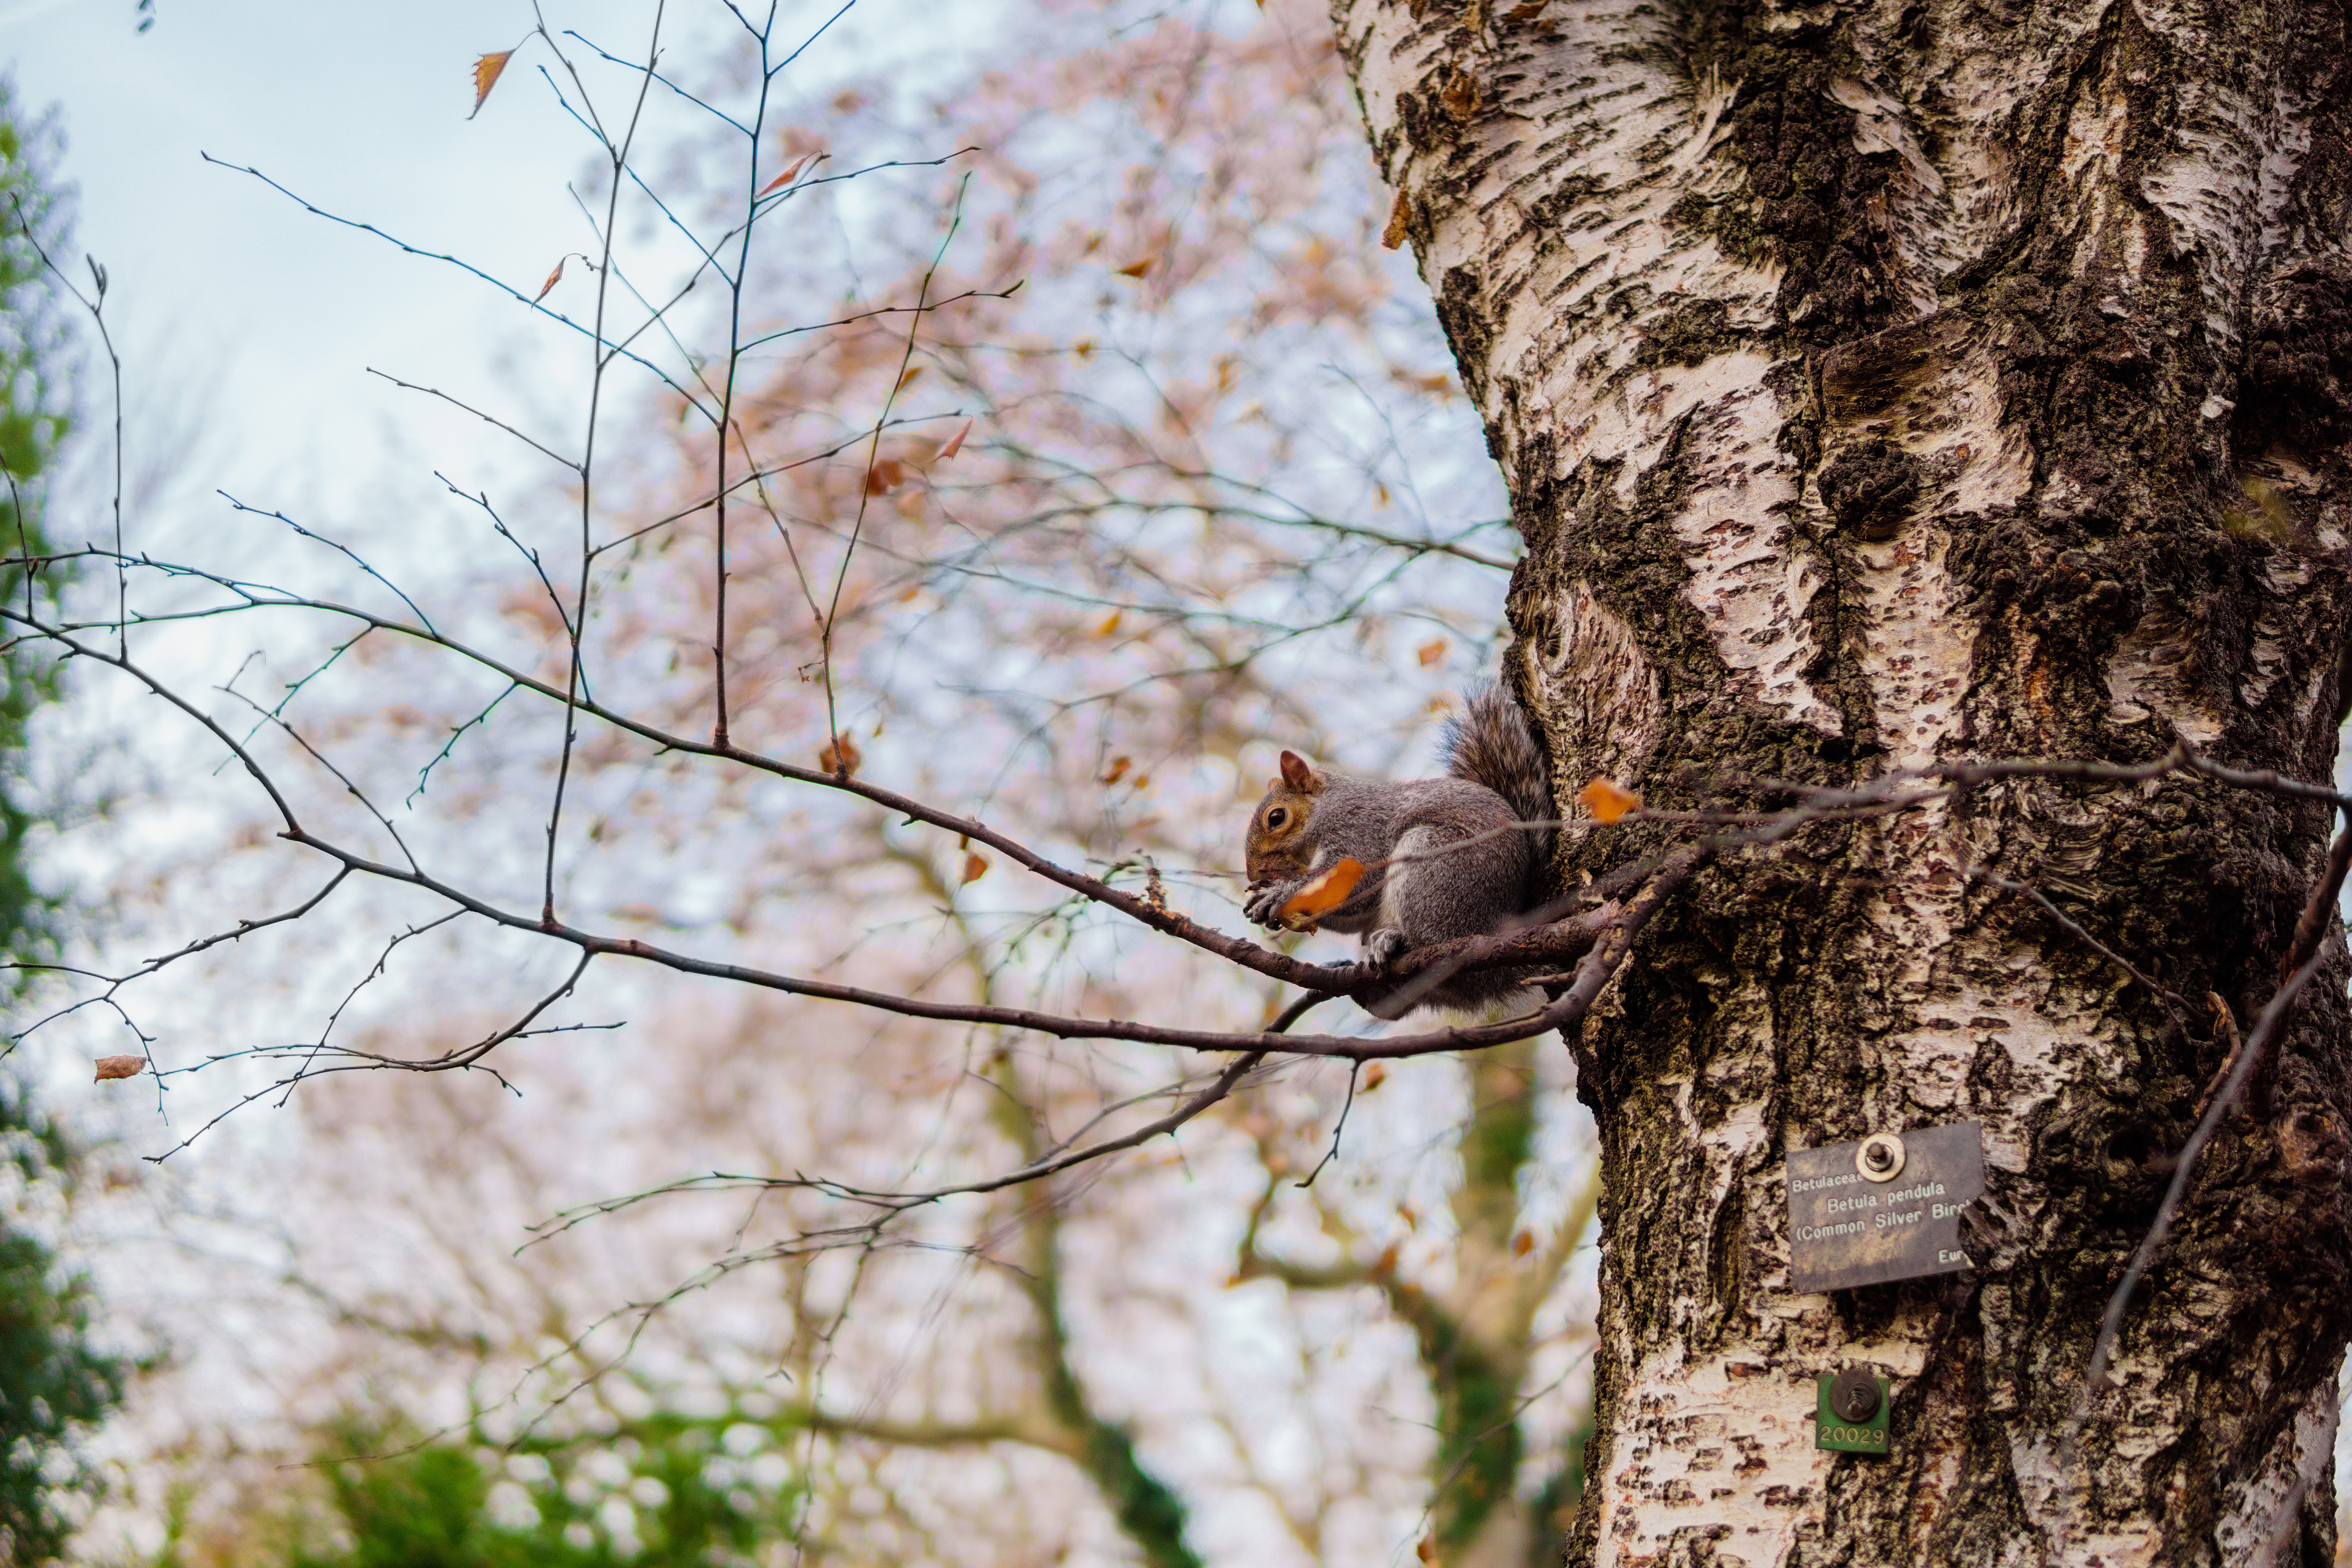
tree, nature, forest, branch, winter, plant, leaf, flower, trunk, wildlife, spring, autumn, season, woodland, woody plant